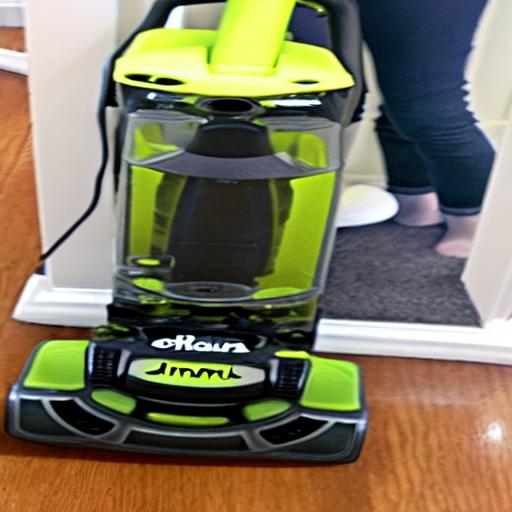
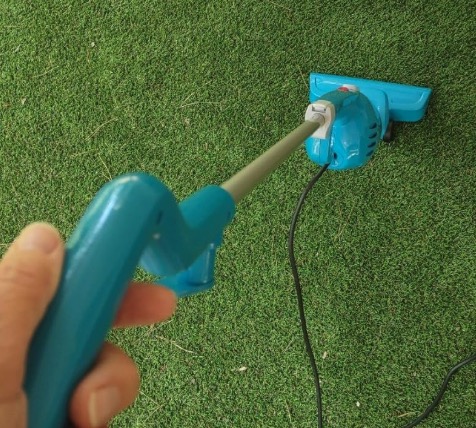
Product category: items_vacuum
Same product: no